Fernando Arturo de Meriño

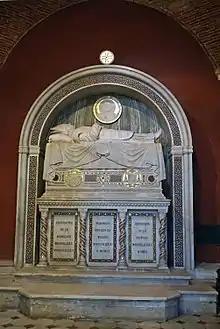
Archobishop Meriño's tomb at Catedral Primada de América at Santo Domingo Colonial City.

From his youth, Meriño's exceptional ability was evident, which refers to aspects of his family origins. He was able to give expression to his intelligence thanks to being located within a social sector where European cultural rudiments were transmitted. His initial existence was marked by background that predisposed him to culture, despite the difficulties presented by an impoverished country and a loaded personal situation with deprivation. He was born in Antoncí, then section of Boyá, on January 9, 1833. It was the time of Haitian domination, when families of social prestige continued the migratory flow that began in the last years of the 18th century following the Treaty of Basel. The members of those social strata that remained in the country felt in an intolerable condition.